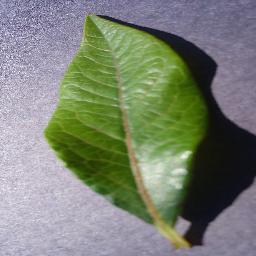
Label: Blueberry___healthy